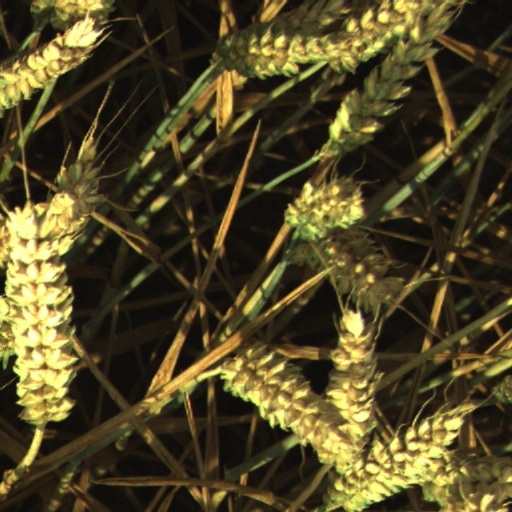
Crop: wheat